Goldilocks principle

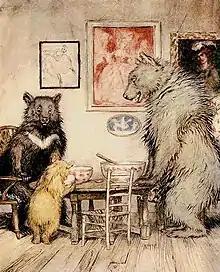
Illustration for "Goldilocks and the Three Bears"

The Goldilocks principle is named by analogy to the children's story "Goldilocks and the Three Bears", in which a young girl named Goldilocks tastes three different bowls of porridge and finds she prefers porridge that is neither too hot nor too cold but has just the right temperature. The concept of "just the right amount" is easily understood and applied to a wide range of disciplines, including developmental psychology, biology, astronomy, economics and engineering.